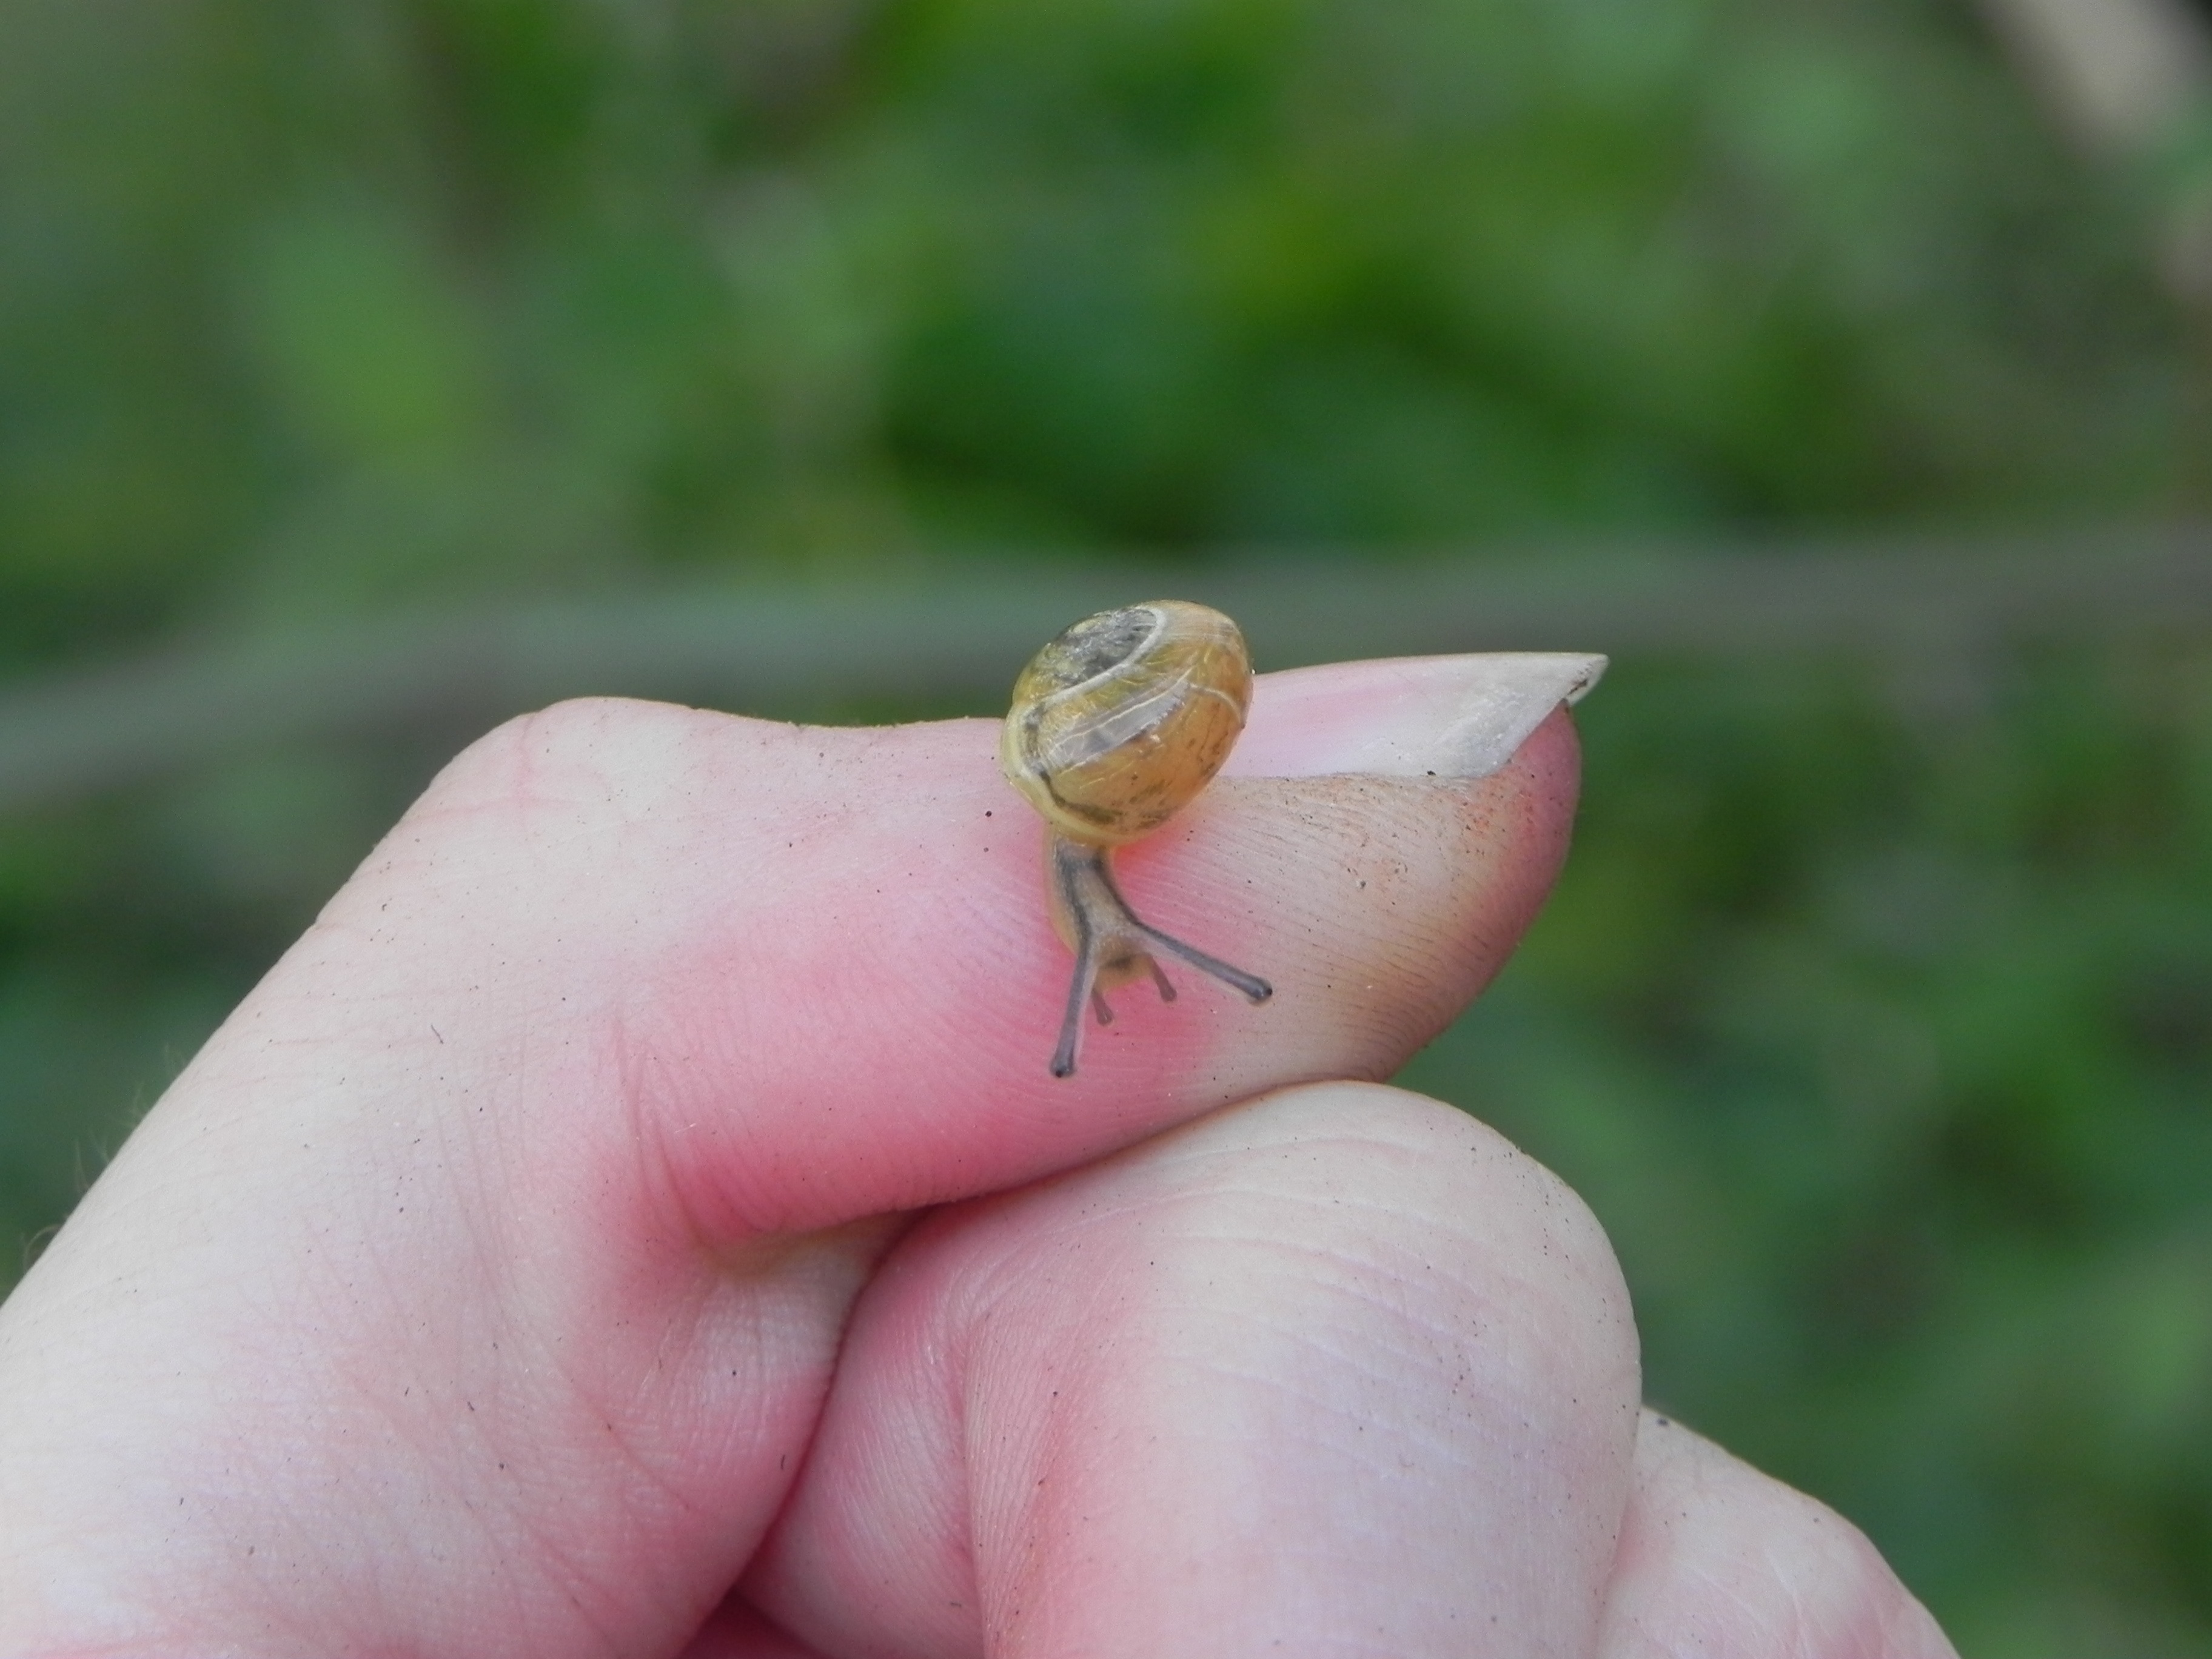
hand, nature, rain, leaf, flower, animal, wildlife, finger, green, insect, macro, reptile, amphibian, closeup, fauna, shell, invertebrate, seashell, close up, crawl, snail, scallop, horns, macro photography, the creation of, winniczek